Jim Gardner (politician)

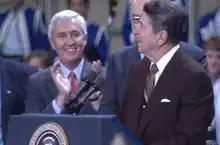
Gardner (left) and President Ronald Reagan at a 1988 campaign rally

In 1988, Gardner defeated Democrat Tony Rand and became the first Republican elected lieutenant governor since Charles A. Reynolds, who served from 1897 to 1901. Gardner served from January 1989 to January 1993, during the second term of Republican Governor James G. Martin. In response to the election of Republican Gardner, the Democratic-controlled North Carolina General Assembly transferred many of the powers of the Lieutenant Governor over to the President pro tempore of the North Carolina Senate.